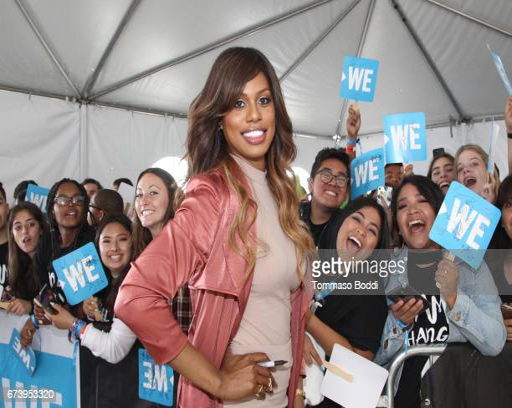
actor attends us state to celebrate young people changing the world